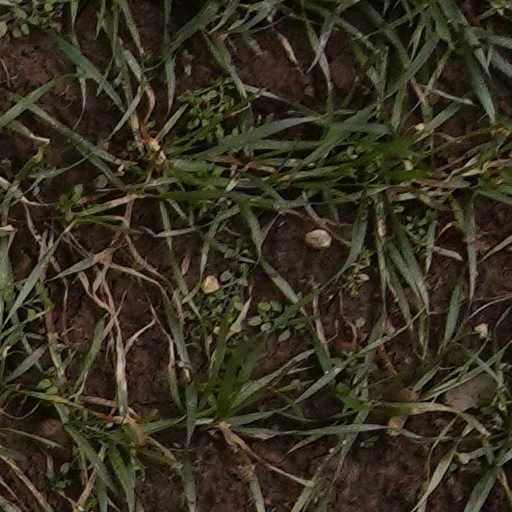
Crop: wheat